Transformation Ministries

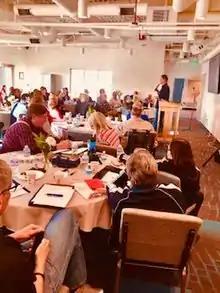
Training at TM's 2020 "Mustard Seed" conference in Dana Point, CA.

Transformation Ministries is a Baptist Christian denomination in the United States. The headquarters is in Covina, California.